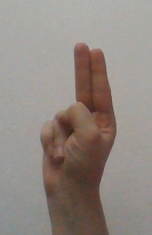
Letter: taa